Hallucinogen

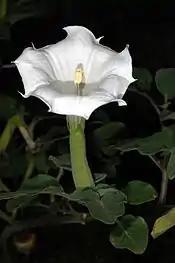
"Datura innoxia" in flower

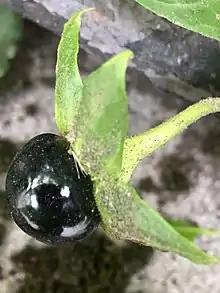
Attractive but highly toxic berry of "Atropa belladonna"

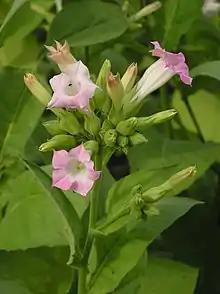
Flowers and foliage of "Nicotiana tabacum", the cultivated tobacco

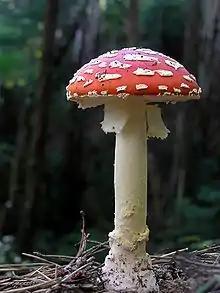
Single fruiting body of "Amanita muscaria"

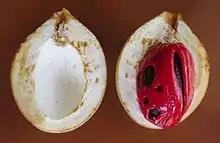
"Myristica fragrans" fruit, halved, showing within the brown seed (nutmeg) enclosed in its red aril (mace)

Deliriants, as their name implies, induce a state of delirium in the user, characterized by extreme confusion and an inability to control one's actions. They are called deliriants because their subjective effects are similar to the experiences of people with delirious fevers. The term was introduced by David F. Duncan and Robert S. Gold to distinguish these drugs from psychedelics and dissociatives, such as LSD and ketamine respectively, due to their primary effect of causing delirium, as opposed to the more lucid states produced by the other hallucinogens.